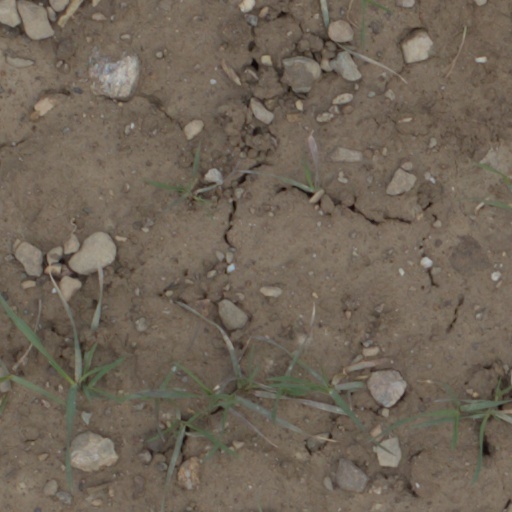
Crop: wheat